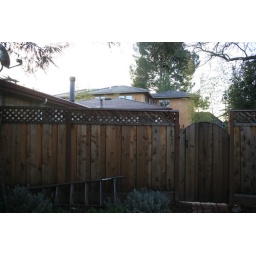
view of back fence with new house being built next door looming over my property.